Describe the emotion expressed in this image:  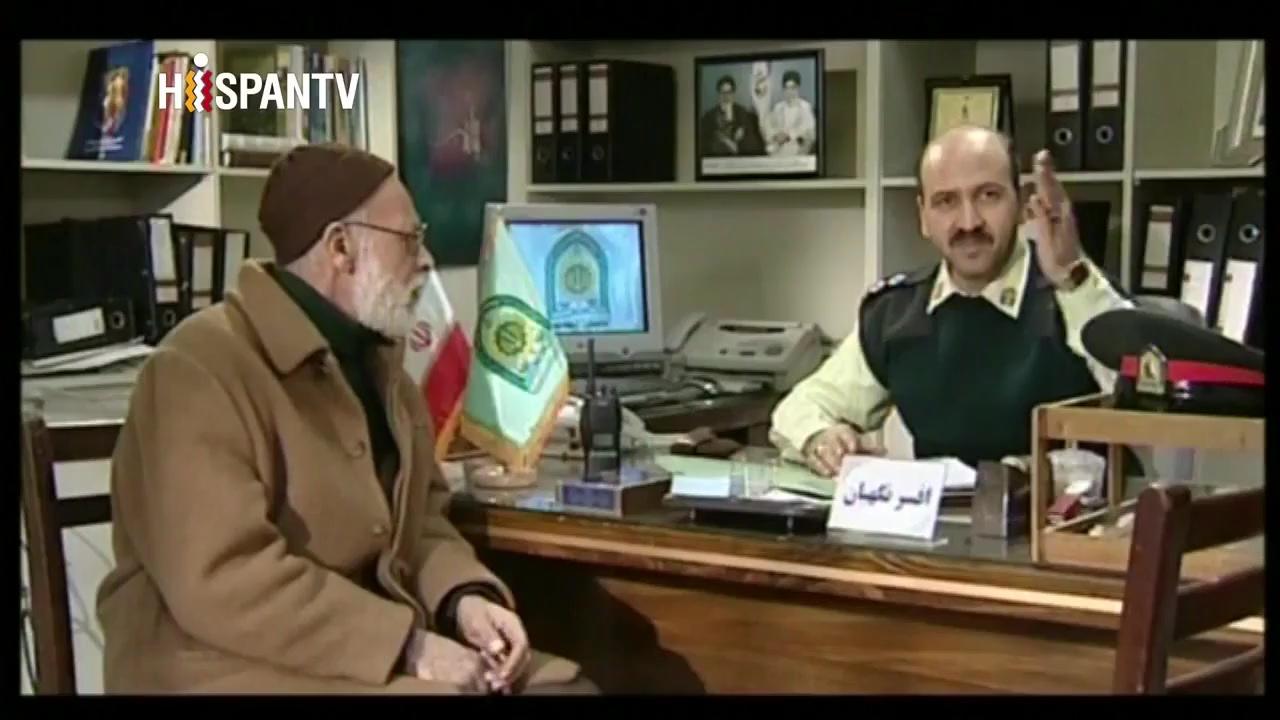
This person displays Fear, valence and arousal with high intensity.